Django (character)

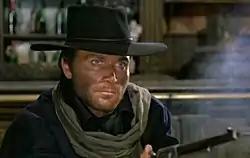
Franco Nero as Django in "Django" (1966)

Django is a fictional character who appears in a number of Spaghetti Western films. Originally played by Franco Nero in the 1966 Italian film of the same name by Sergio Corbucci, he has appeared in 31 films since then. Especially outside of the genre's home country Italy, mainly Germany, countless releases have been retitled in the wake of the original film's enormous success.